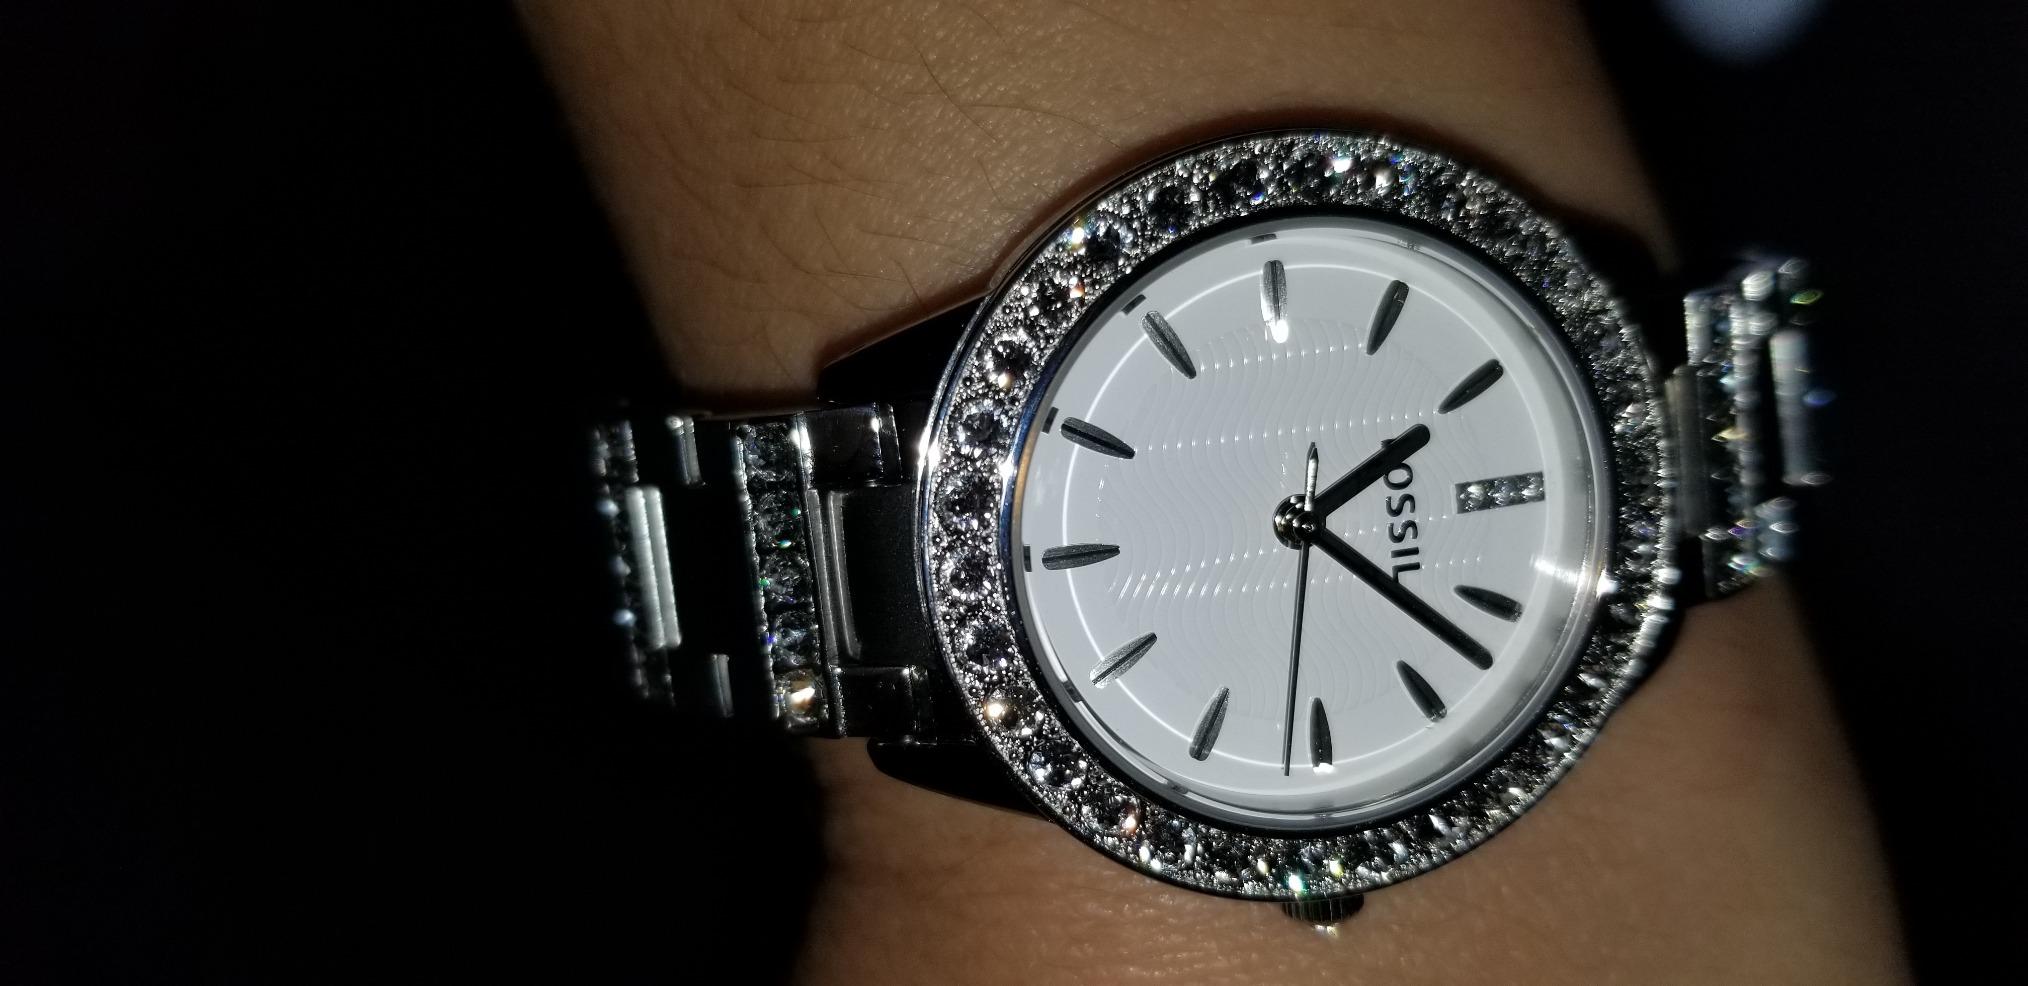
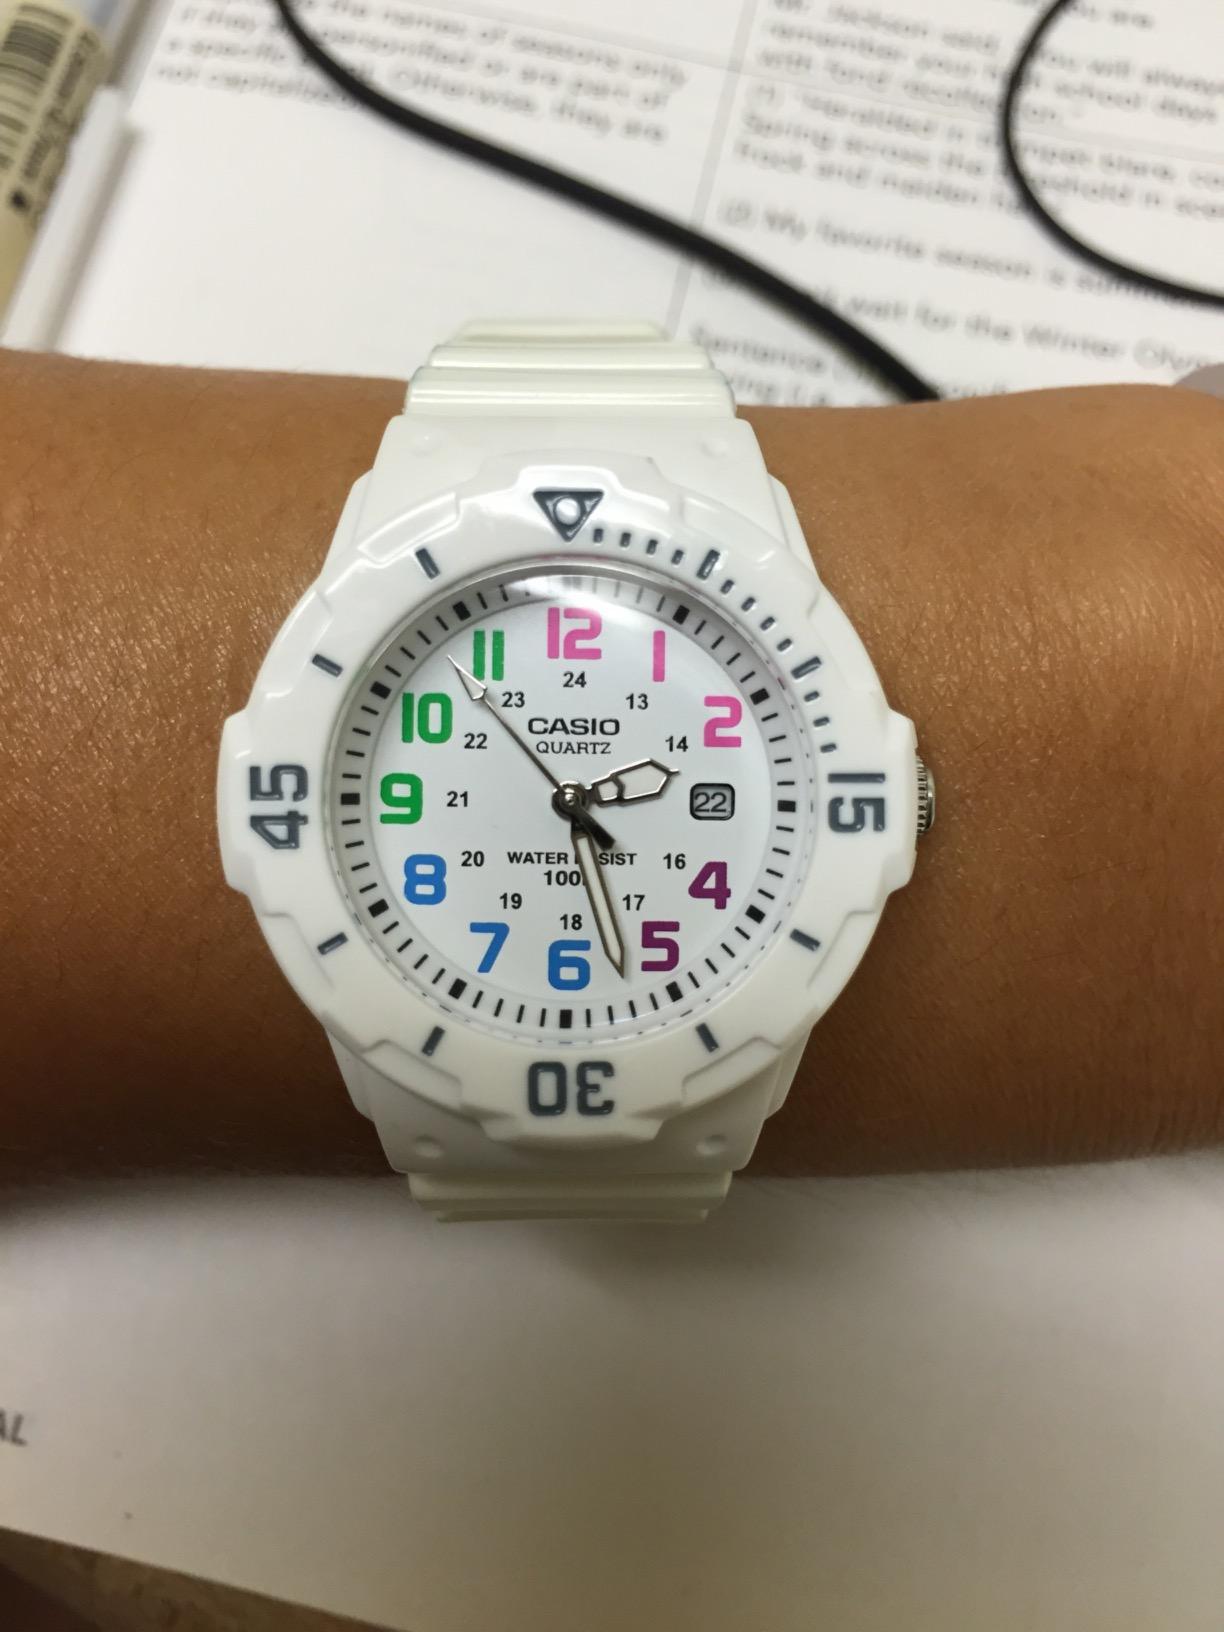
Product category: accessories_watch
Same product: no